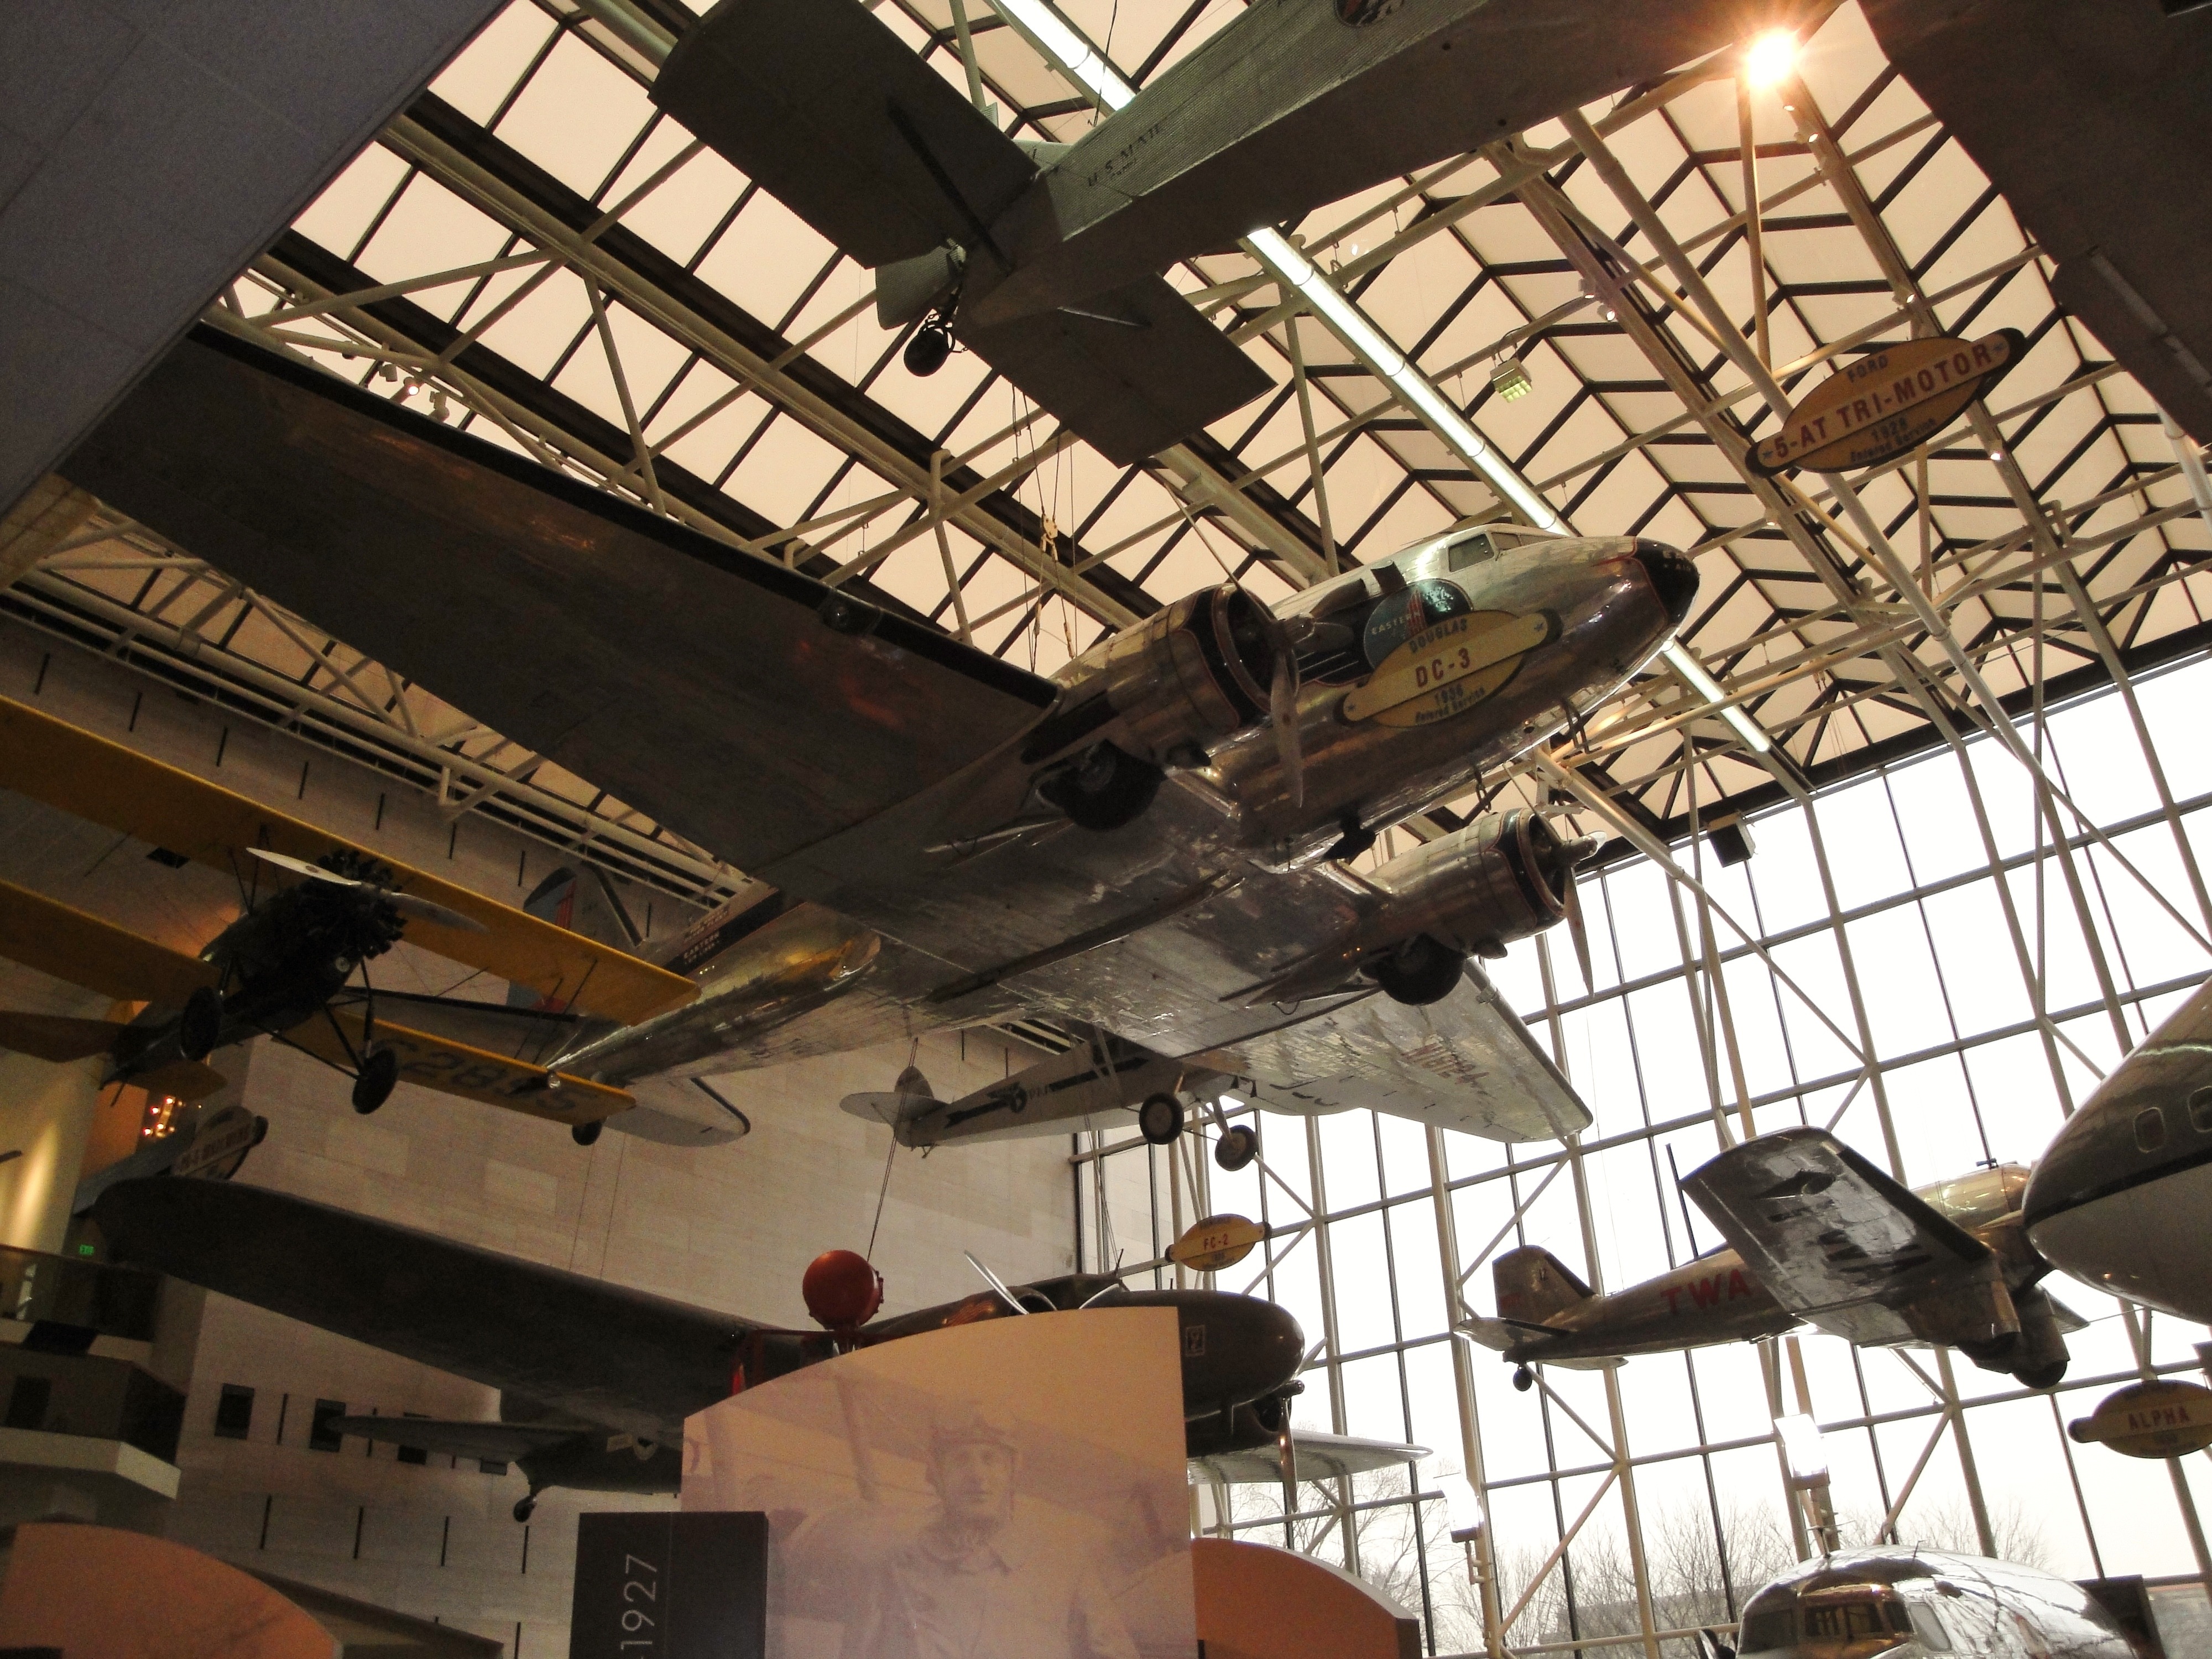
plane, aircraft, vehicle, museum, aviation, washington, airplanes, tourist attraction, smithsonian